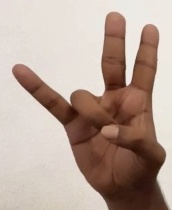
ASL sign: 7